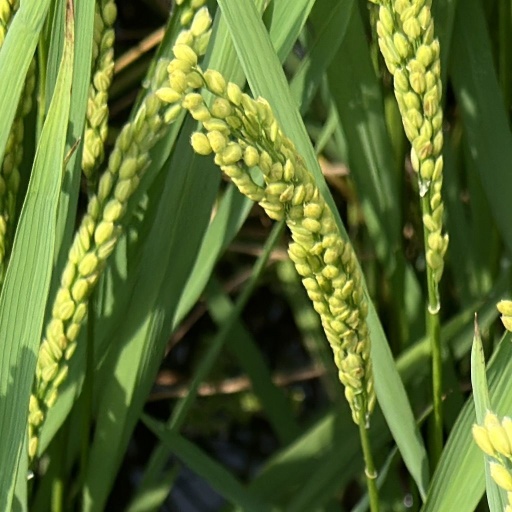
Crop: rice